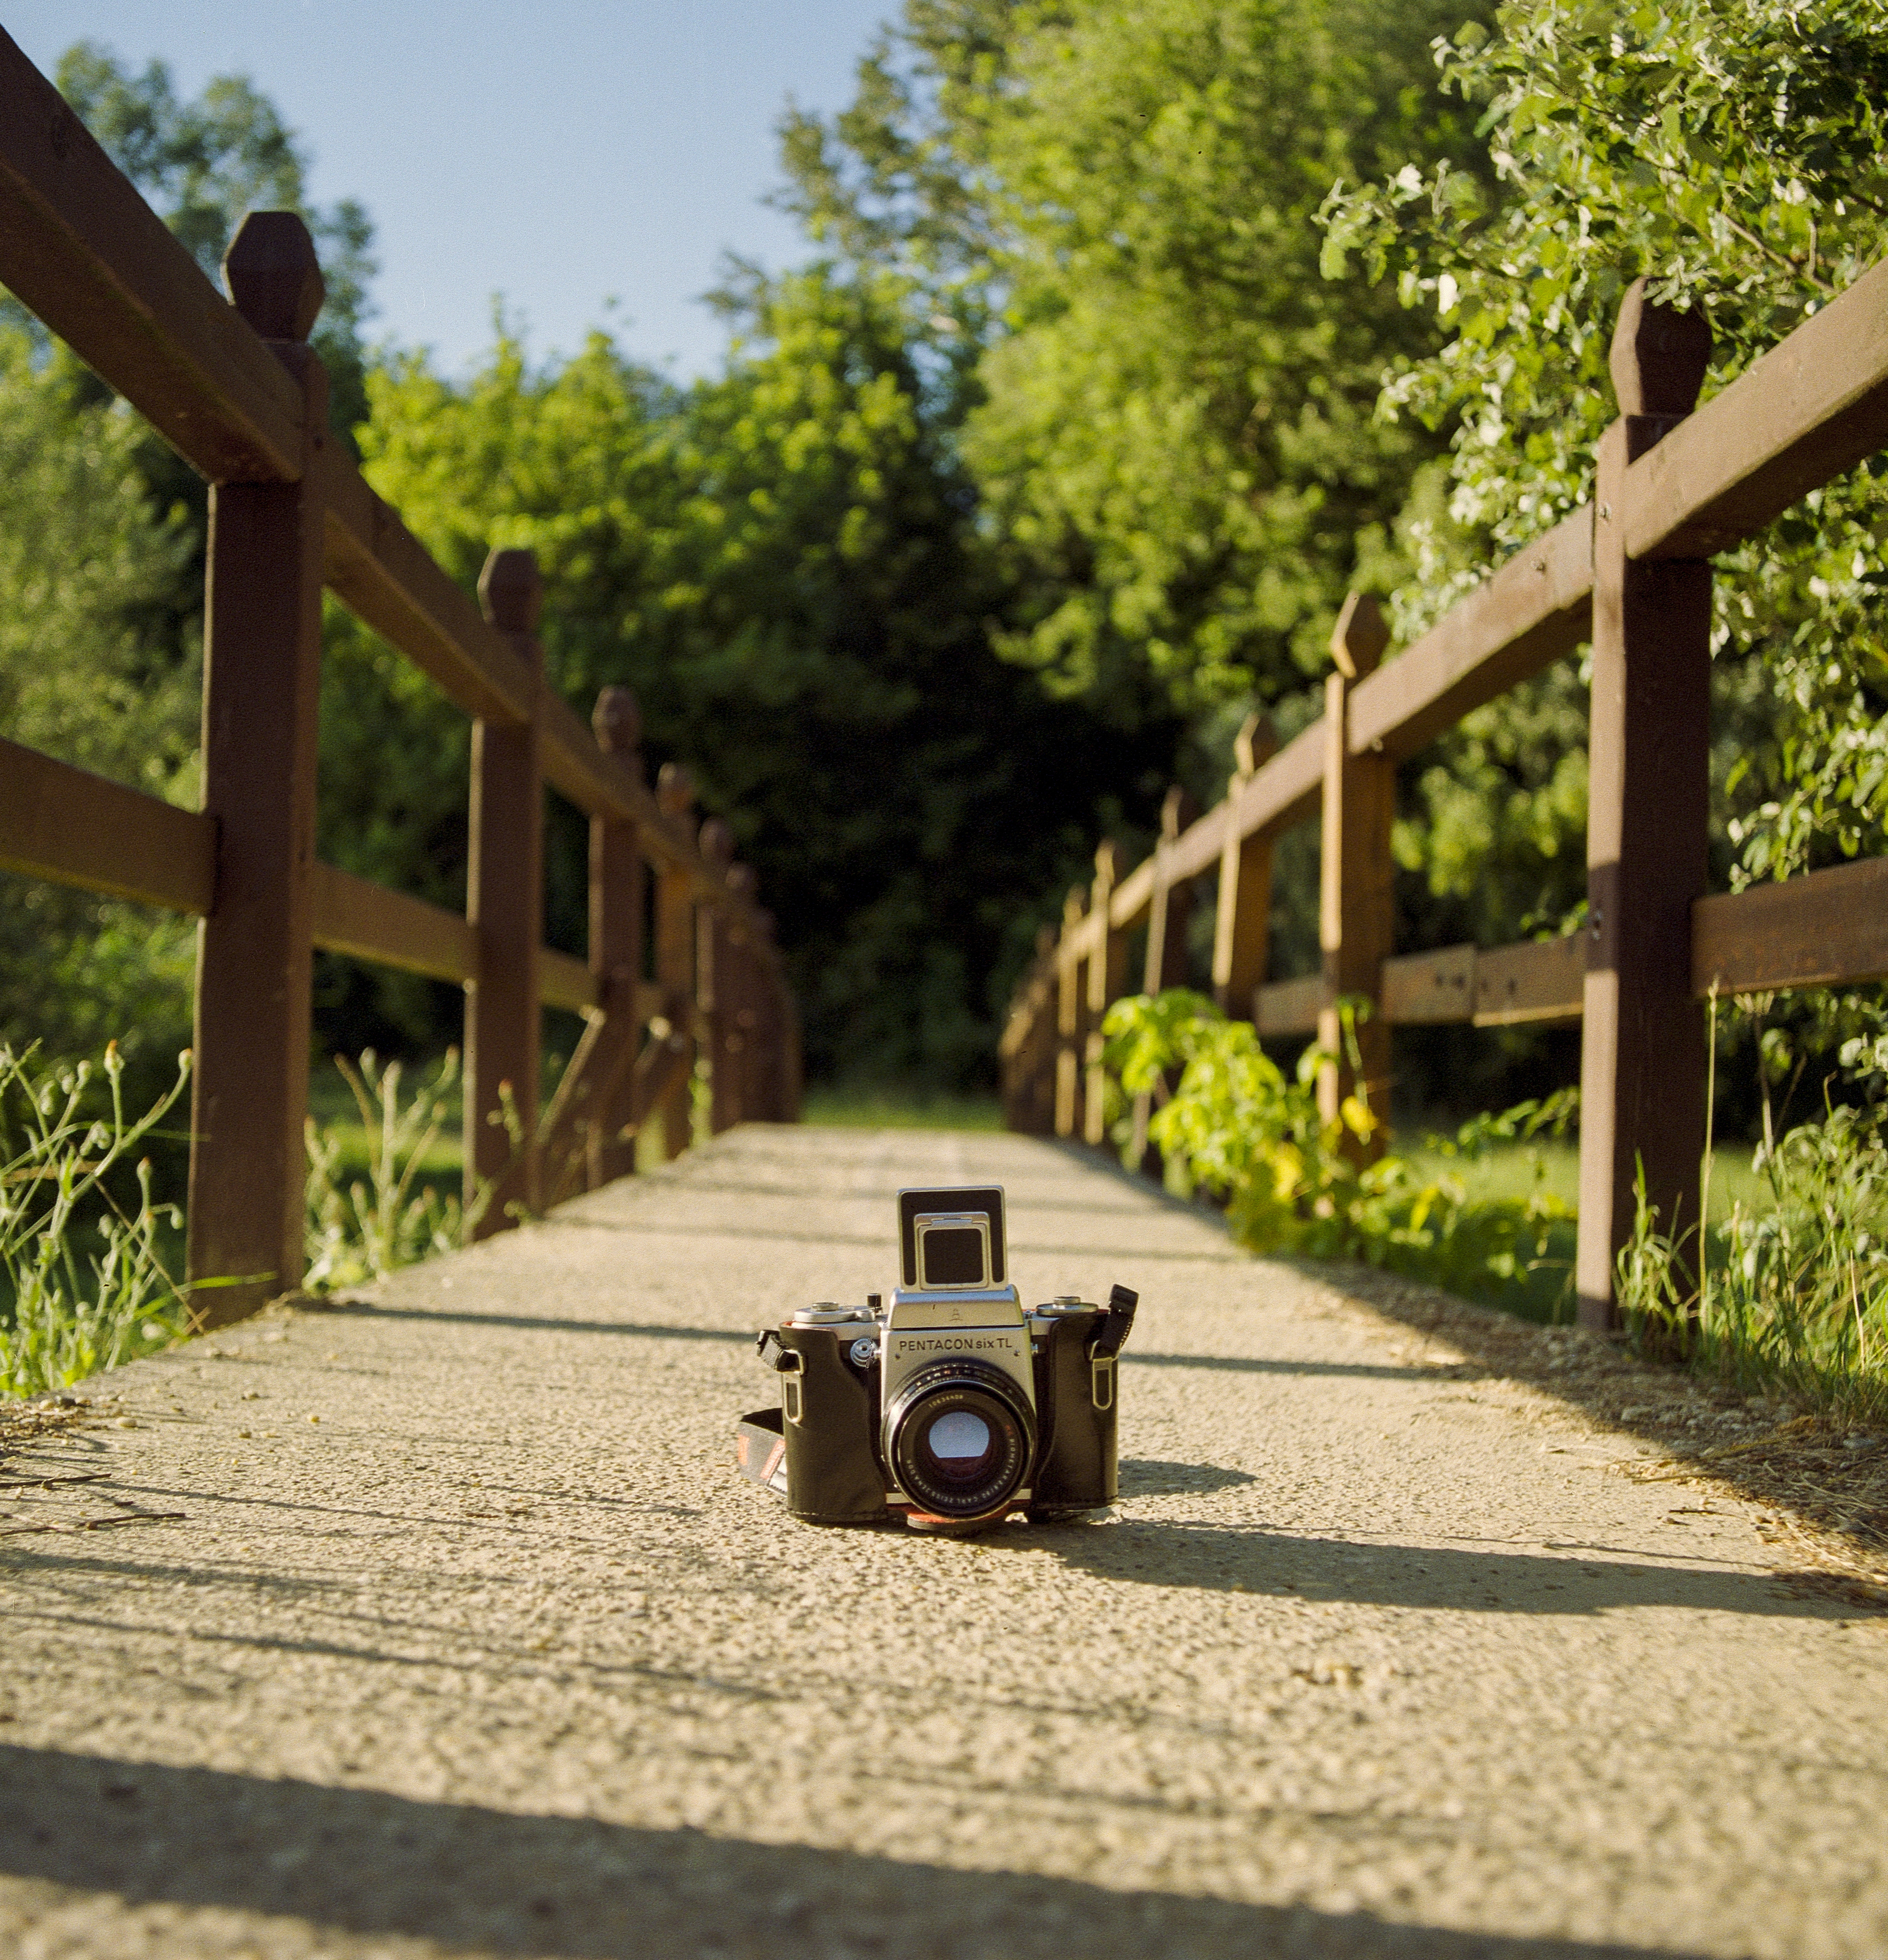
tree, bokeh, bridge, farm, lawn, home, film, analog, viewfinder, rural, color, backyard, garden, 50mm, level, 120, 6x6, 28, carl, zeiss, distagon, estate, six, yard, lomo, waist, hasselblad, 500cm, 80mm, medium, format, mc, pentacon, biometar, tl, lomogprahy